Émilienne de Sère

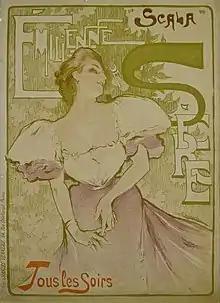

Émilienne de Sère was a French operetta and café-concert singer active from 1894 to 1904.